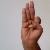
The image shows a hand gesture representing the letter 'F' in Indian Sign Language.